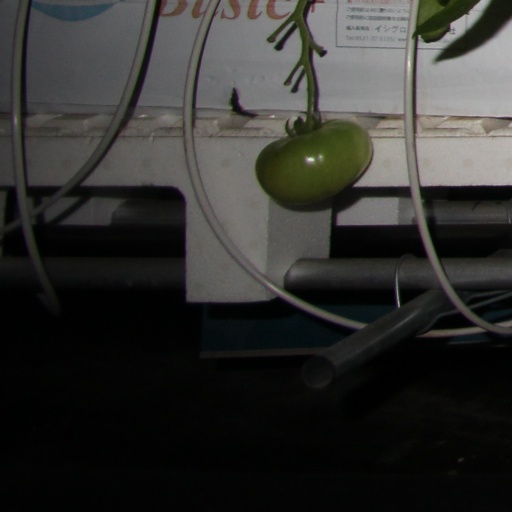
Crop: tomato